Border Troops of the German Democratic Republic

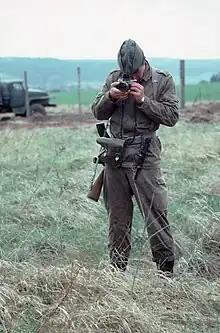
An East German (GAK) border trooper taking pictures of US Army activities across the inner German border

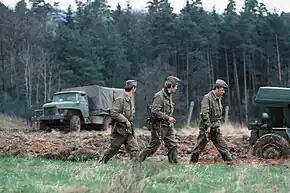
guarding maintenance workers on the western side of the inner German border fence. The red tape in the foreground, the so-called "death cord", marked the area the work detail was permitted to operate, and workers stepping beyond the tape would be shot

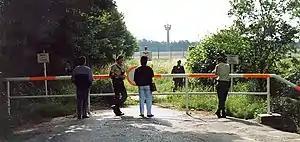
West German border personnel, civilians and an East German border guard on opposite sides of the border line at Herrnburg near Lübeck

By December 1945, within six months of the end of the Second World War, each of the five states in the Soviet Zone of Occupation had new police forces in clear violation of the Yalta and Potsdam agreements. In early January 1946, the name (People's Police) was publicly applied to the new police forces in the Soviet Zone, and in August these forces were placed under the centralized control of the newly created German Administration of the Interior, headed by Erich Reschke. On 1 December 1946, the (German Border Police) was organized by the Soviet Military Administration in Germany (SMAD) as a paramilitary to defend the borders of the Soviet Zone. The initial 3,000 recruits of the were organized and trained from resources, and by April 1948 numbered 10,000 personnel before rising to 18,000 in 1950. The were armed and organized like a police force, and were subordinate to the Main Administration of the Border Police and Alert Units of the German Administration of the Interior. The Soviet Zone was formed into the German Democratic Republic (GDR or East Germany) in October 1949 and led by the Socialist Unity Party of Germany (SED) under Soviet influence. The SED reorganized the along military lines, similar to the USSR's Border Troops, and briefly transferred them from the Ministry of the Interior to the Ministry of State Security (MfS or ) from May 1952 to June 1953.